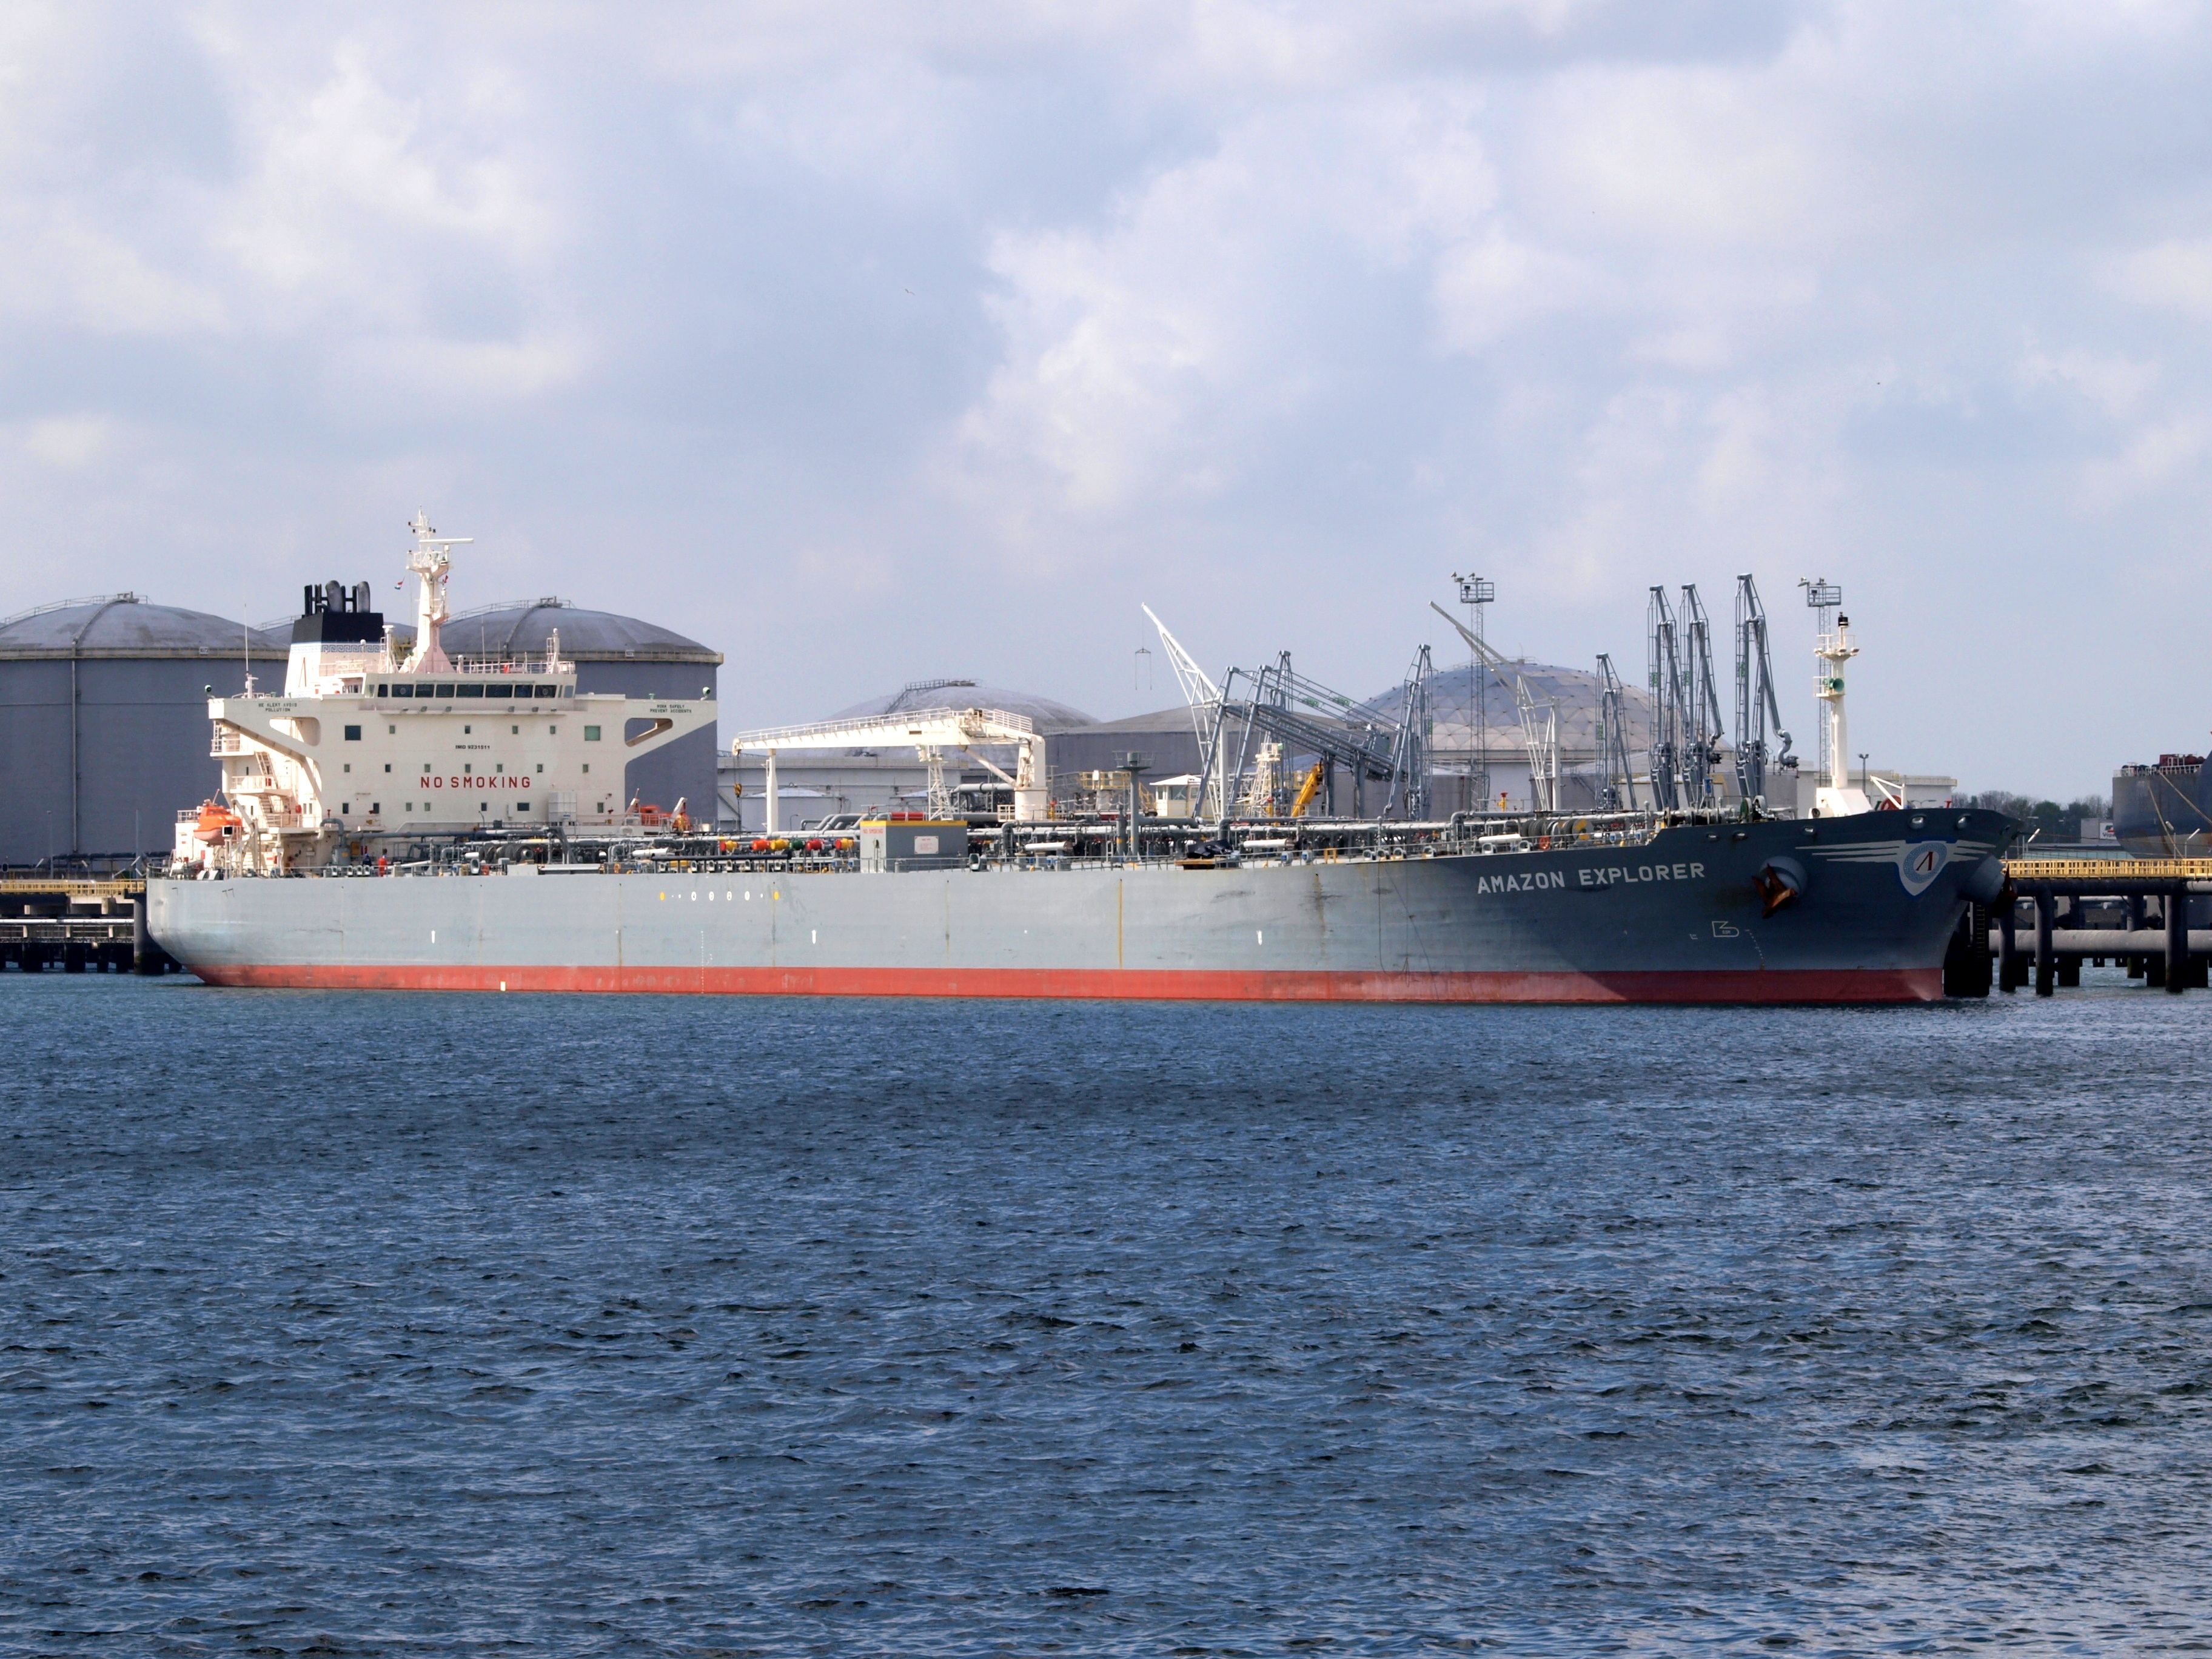
sea, coast, water, ocean, boat, ship, transport, vessel, vehicle, harbor, port, freight, cargo ship, ferry, rotterdam, infrastructure, cargo, channel, tugboat, watercraft, container ship, fishing vessel, passenger ship, freight transport, oil tanker, tank ship, bulk carrier, research vessel, roll on roll off, amazon explorer